Alfred Mond, 1st Baron Melchett

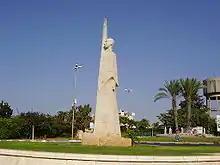
Statue of Lord Melchett, Tel Mond, Israel

Mond's father had bequeathed a collection of old master paintings to the National Gallery, and Alfred provided housing for them in 1924. In 1929 he provided land in Chelsea for the Chelsea Health Society.